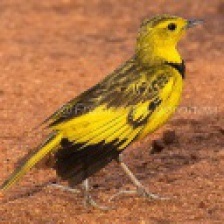
Species: GOLDEN PIPIT
Scientific name: TMETOTHYLACUS TENELLUS